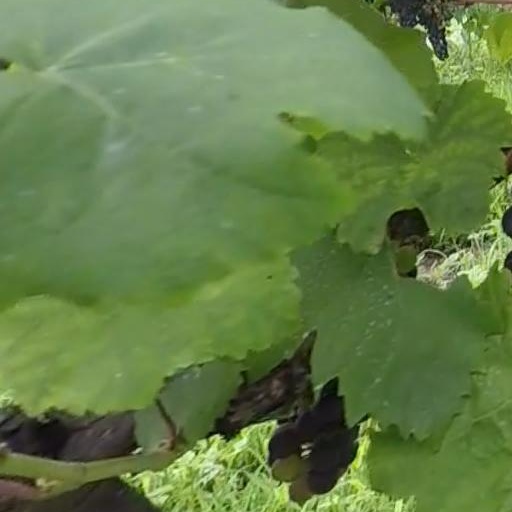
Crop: grape